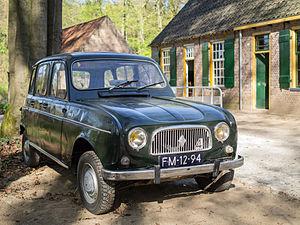
L’industrie automobile française s'est rapidement développée et est devenue une des industries les plus importantes du XXᵉ siècle. Le secteur automobile est un secteur majeur de l'économie française, représentant 16 % du chiffre d'affaires de l'industrie manufacturière française. La France fut une des nations pionnières de l’automobile, grâce à de célèbres marques telles que Peugeot et Renault ou encore Citroën fondée au début du XXᵉ siècle, et existant encore aujourd’hui.